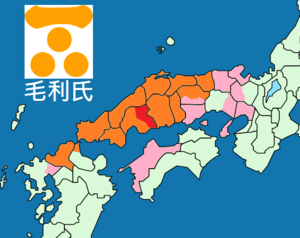
L'époque Sengoku est une époque de l'histoire du Japon marquée par des turbulences sociales, des intrigues politiques et des conflits militaires quasi permanents, qui s'étend du milieu du XVᵉ siècle à la fin du XVIᵉ siècle au Japon. Au sens strict, cette période débute à la fin des guerres d'Ōnin en 1477 et dure jusqu'en 1573, lorsque le seigneur de la guerre Oda Nobunaga destitue le dernier shogun Ashikaga. Elle couvre approximativement la seconde moitié de l'époque de Muromachi entendue au sens large, qui correspond au shogunat des Ashikaga et s'étend de 1336 à 1573.